Frankfurt

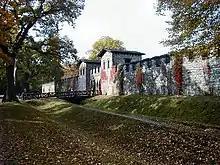
Roman Empire army camp Saalburg

This Station, located in Bockenheim, is served by north-heading Long-Distance ICE trains, multiple regional trains, and four commuter S-Bahn lines (S3, S4, S5, S6). Additionally, it is an important terminal stop for three "Metrobus" lines (M32, M36, M73).